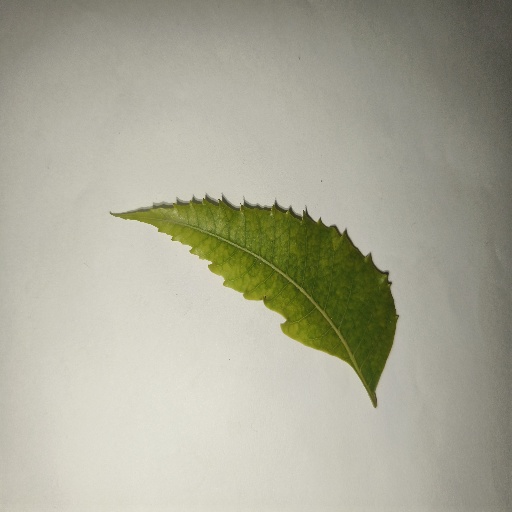
Species: Neem
Leaf condition: Yellow Leaf